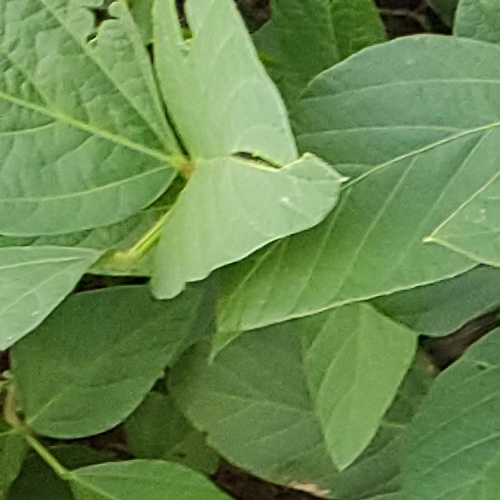
Label: Caterpillar